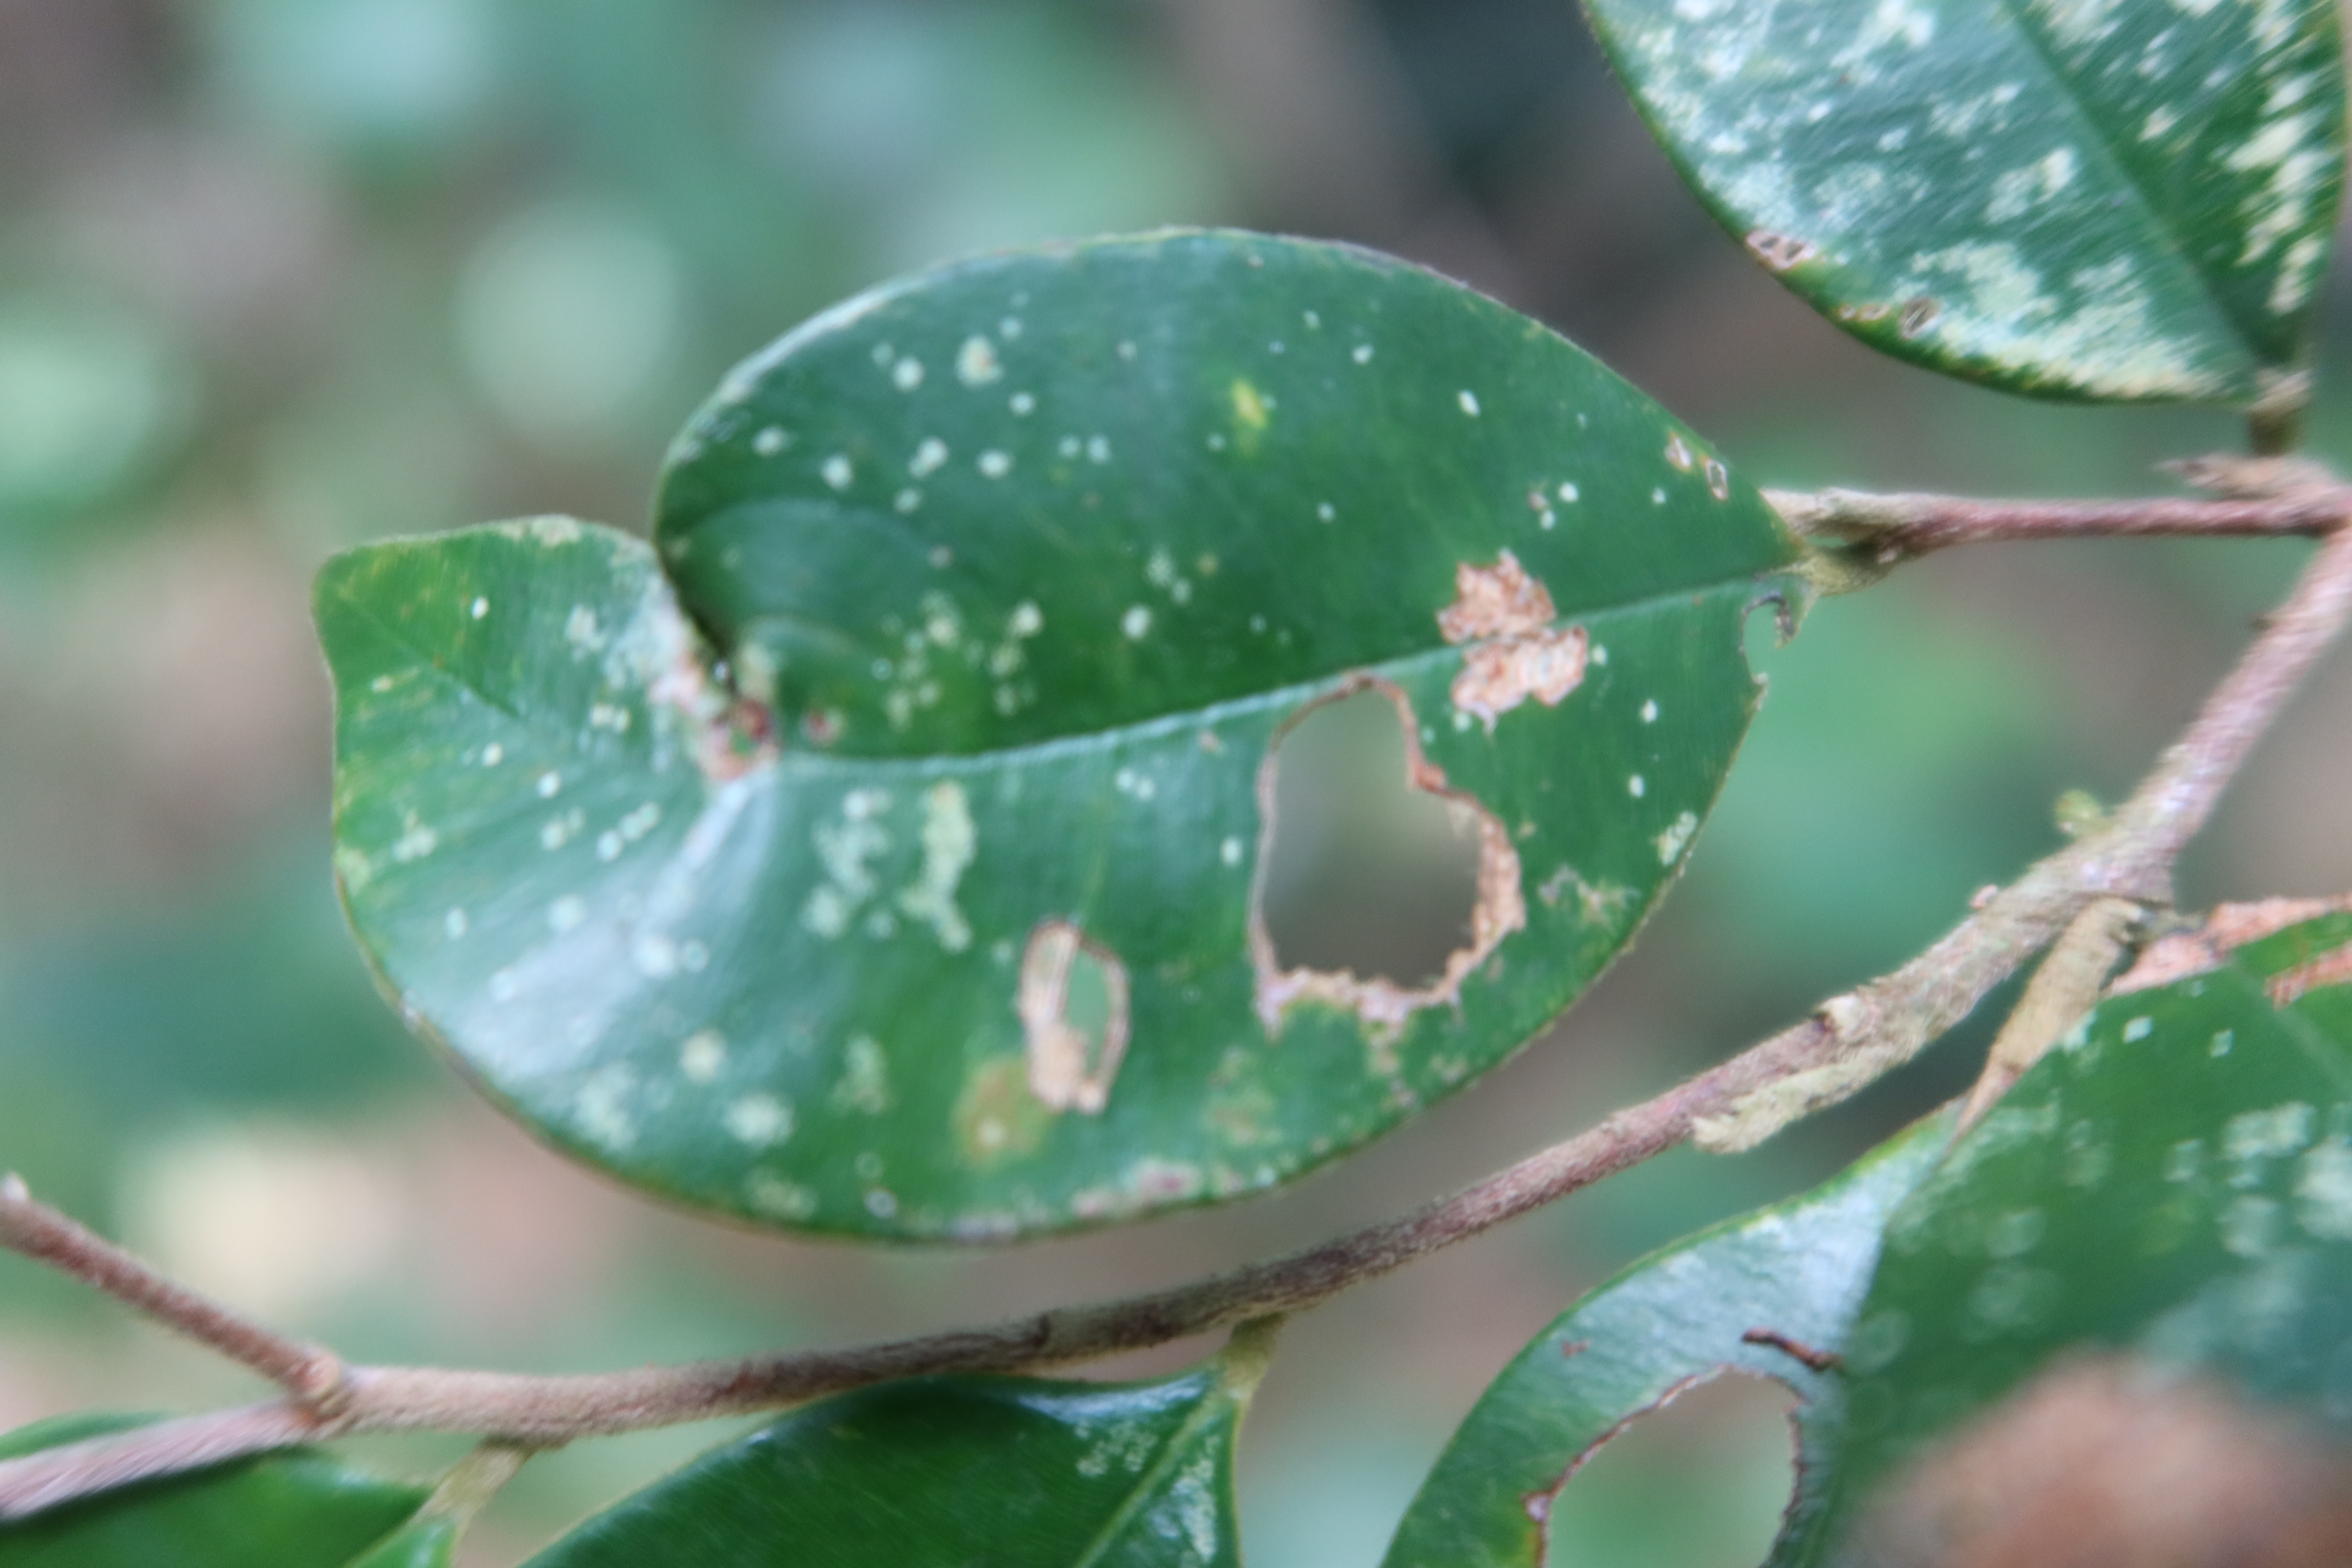
Label: Anthracnose